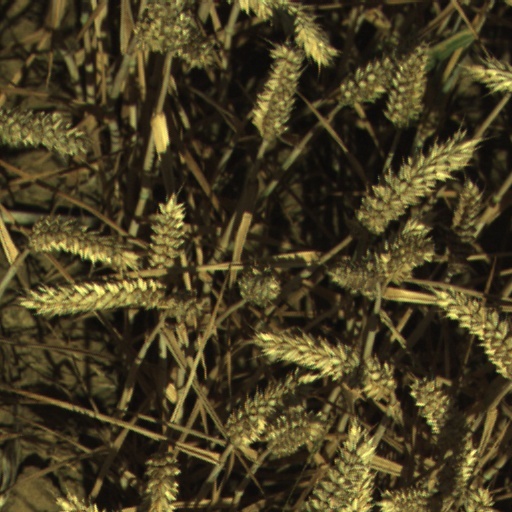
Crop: wheat